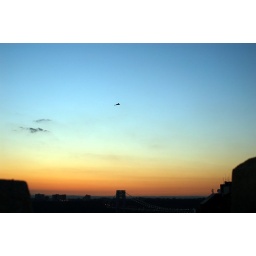
Just after flying over Yankee Stadium, the B-2 heads back home to Whiteman AFB, Mo.